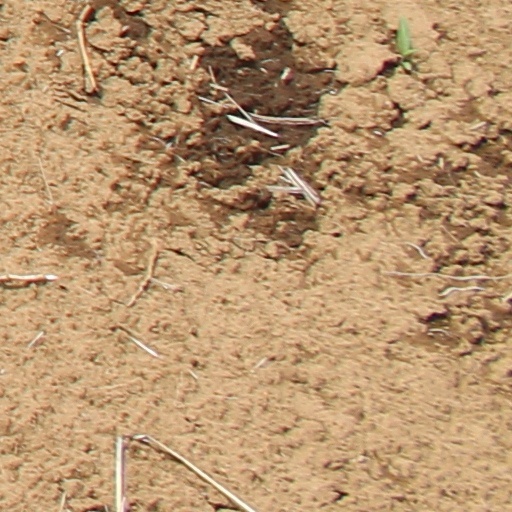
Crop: wheat